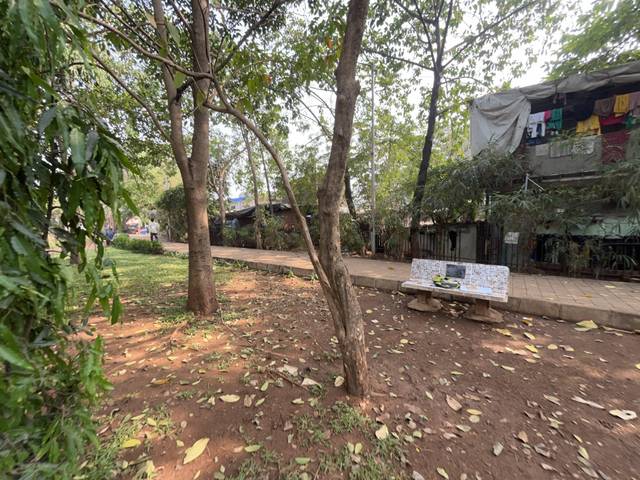
Region: India
Coordinates: 19.077, 72.869